Trionfi (cards)

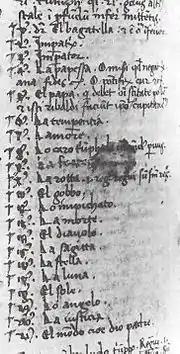
Earliest known list of trumps (Venice, c.1480-1500)

Many of the motifs found in trionfi are found in trionfo, theatrical processions that were popular in the Italian Renaissance. The Palazzo Schifanoia in Ferrara, once owned by the ducal House of Este, contains many murals depicting these floats. Petrarch wrote a poem called "I Trionfi" which may have served as inspiration.